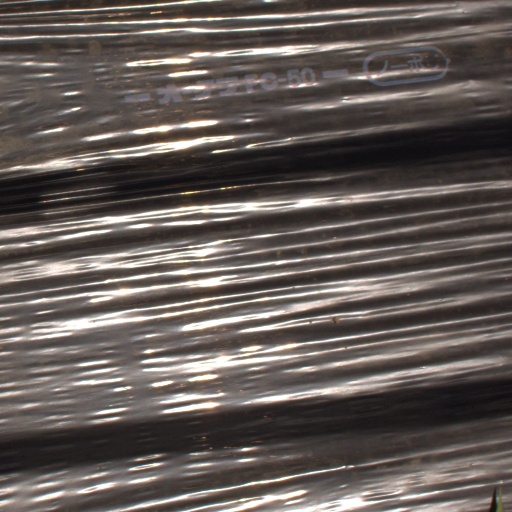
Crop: Jerusalem artichoke